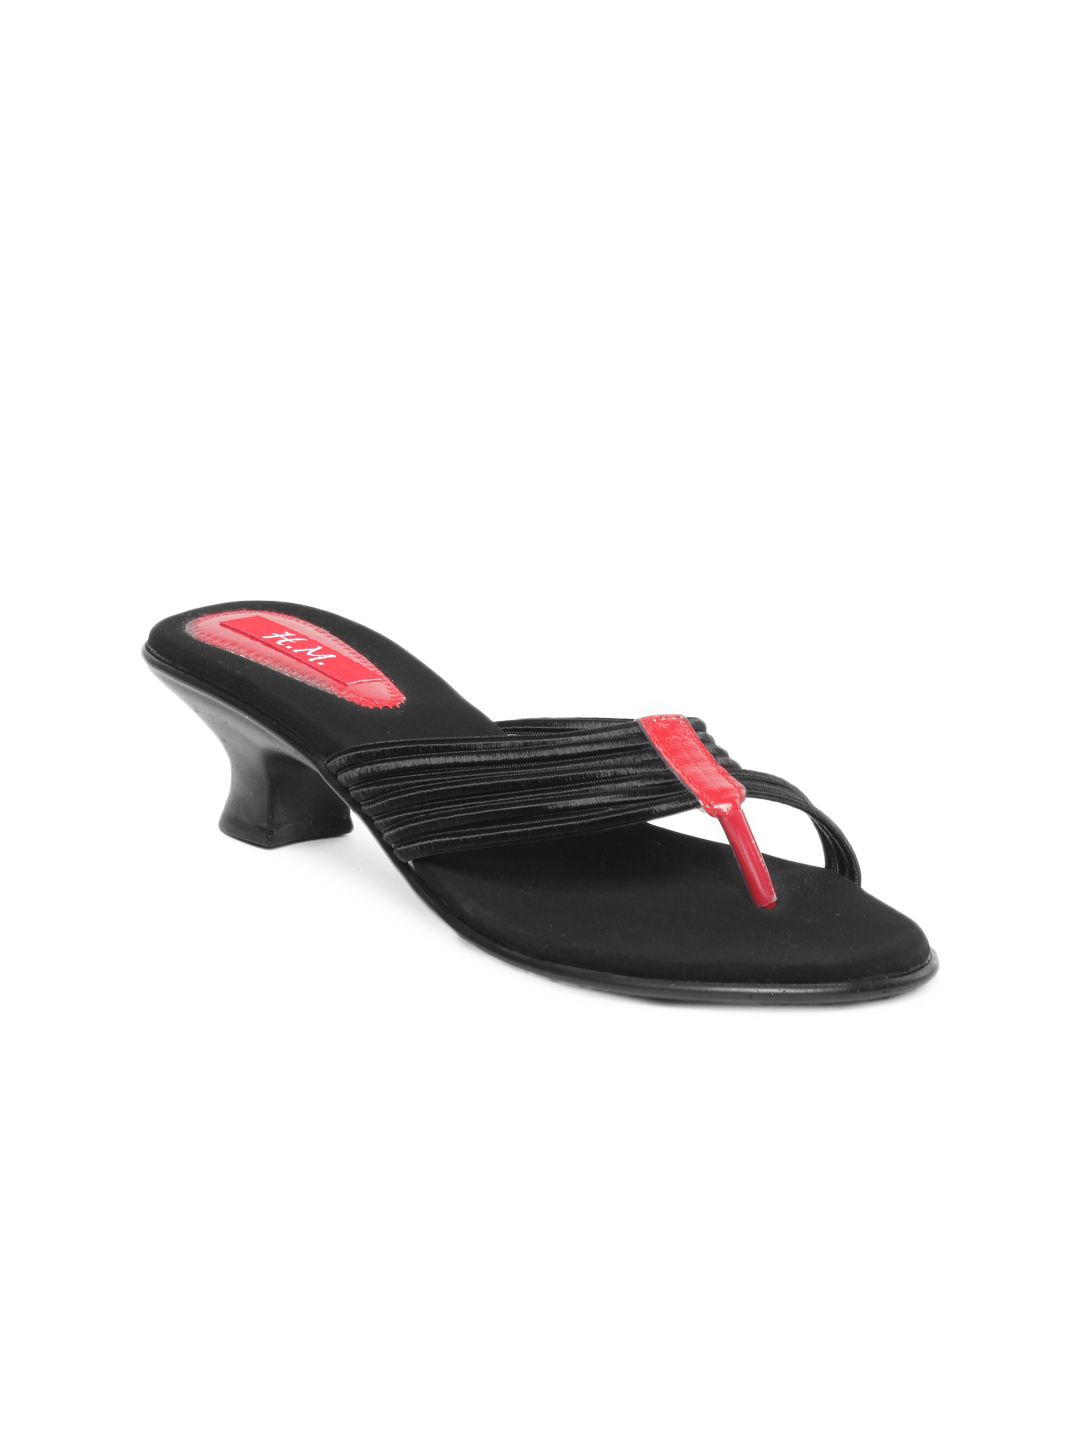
HM Women Black Heels
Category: Footwear / Shoes / Heels
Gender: Women
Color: Black
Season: Winter 2012
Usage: Casual